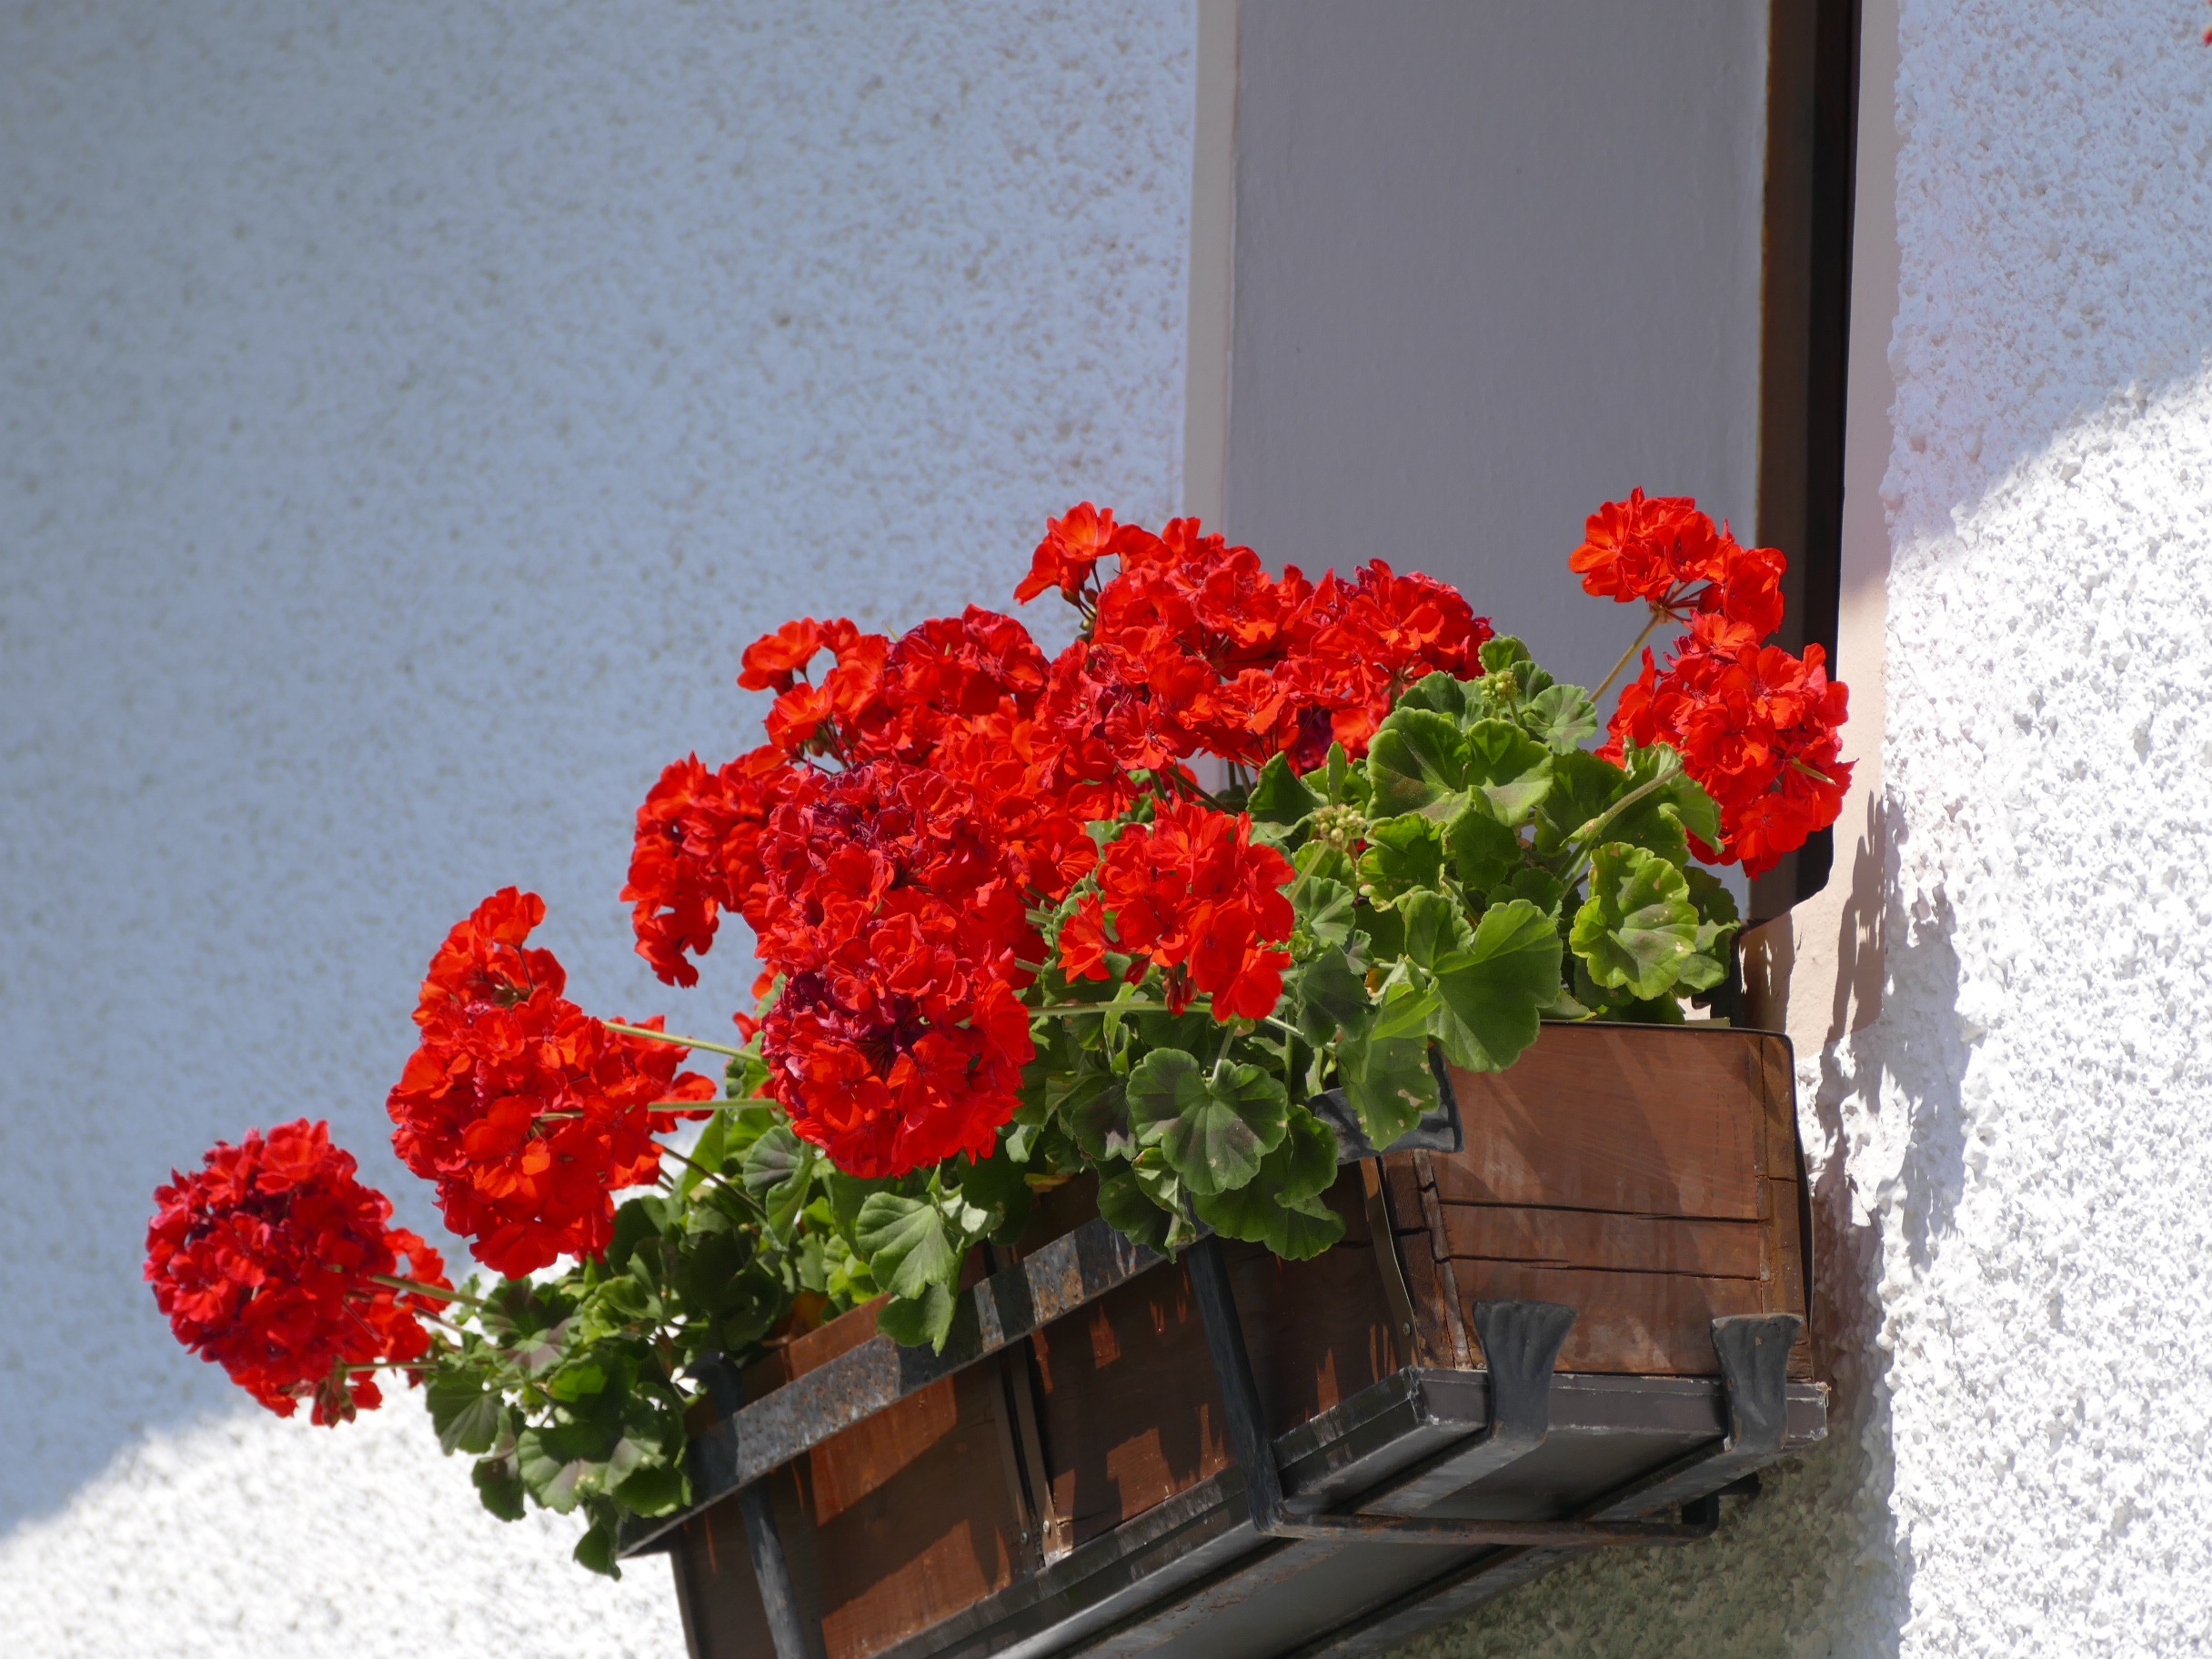
plant, flower, red, flowers, geranium, flowerpot, floristry, flowering plant, balcony plant, window flower, floral design, annual plant, land plant, flower arranging